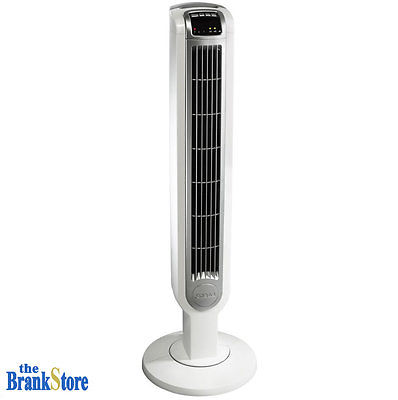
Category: fan